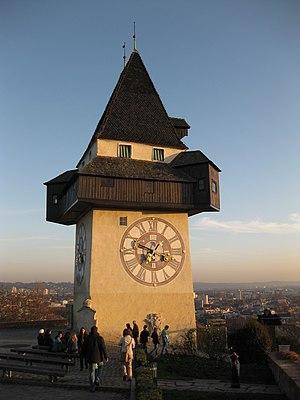
La tour de l'horloge de Graz est une tour haute de 28 m. Située dans le château de Schloßberg, elle est un point de repère de Graz.